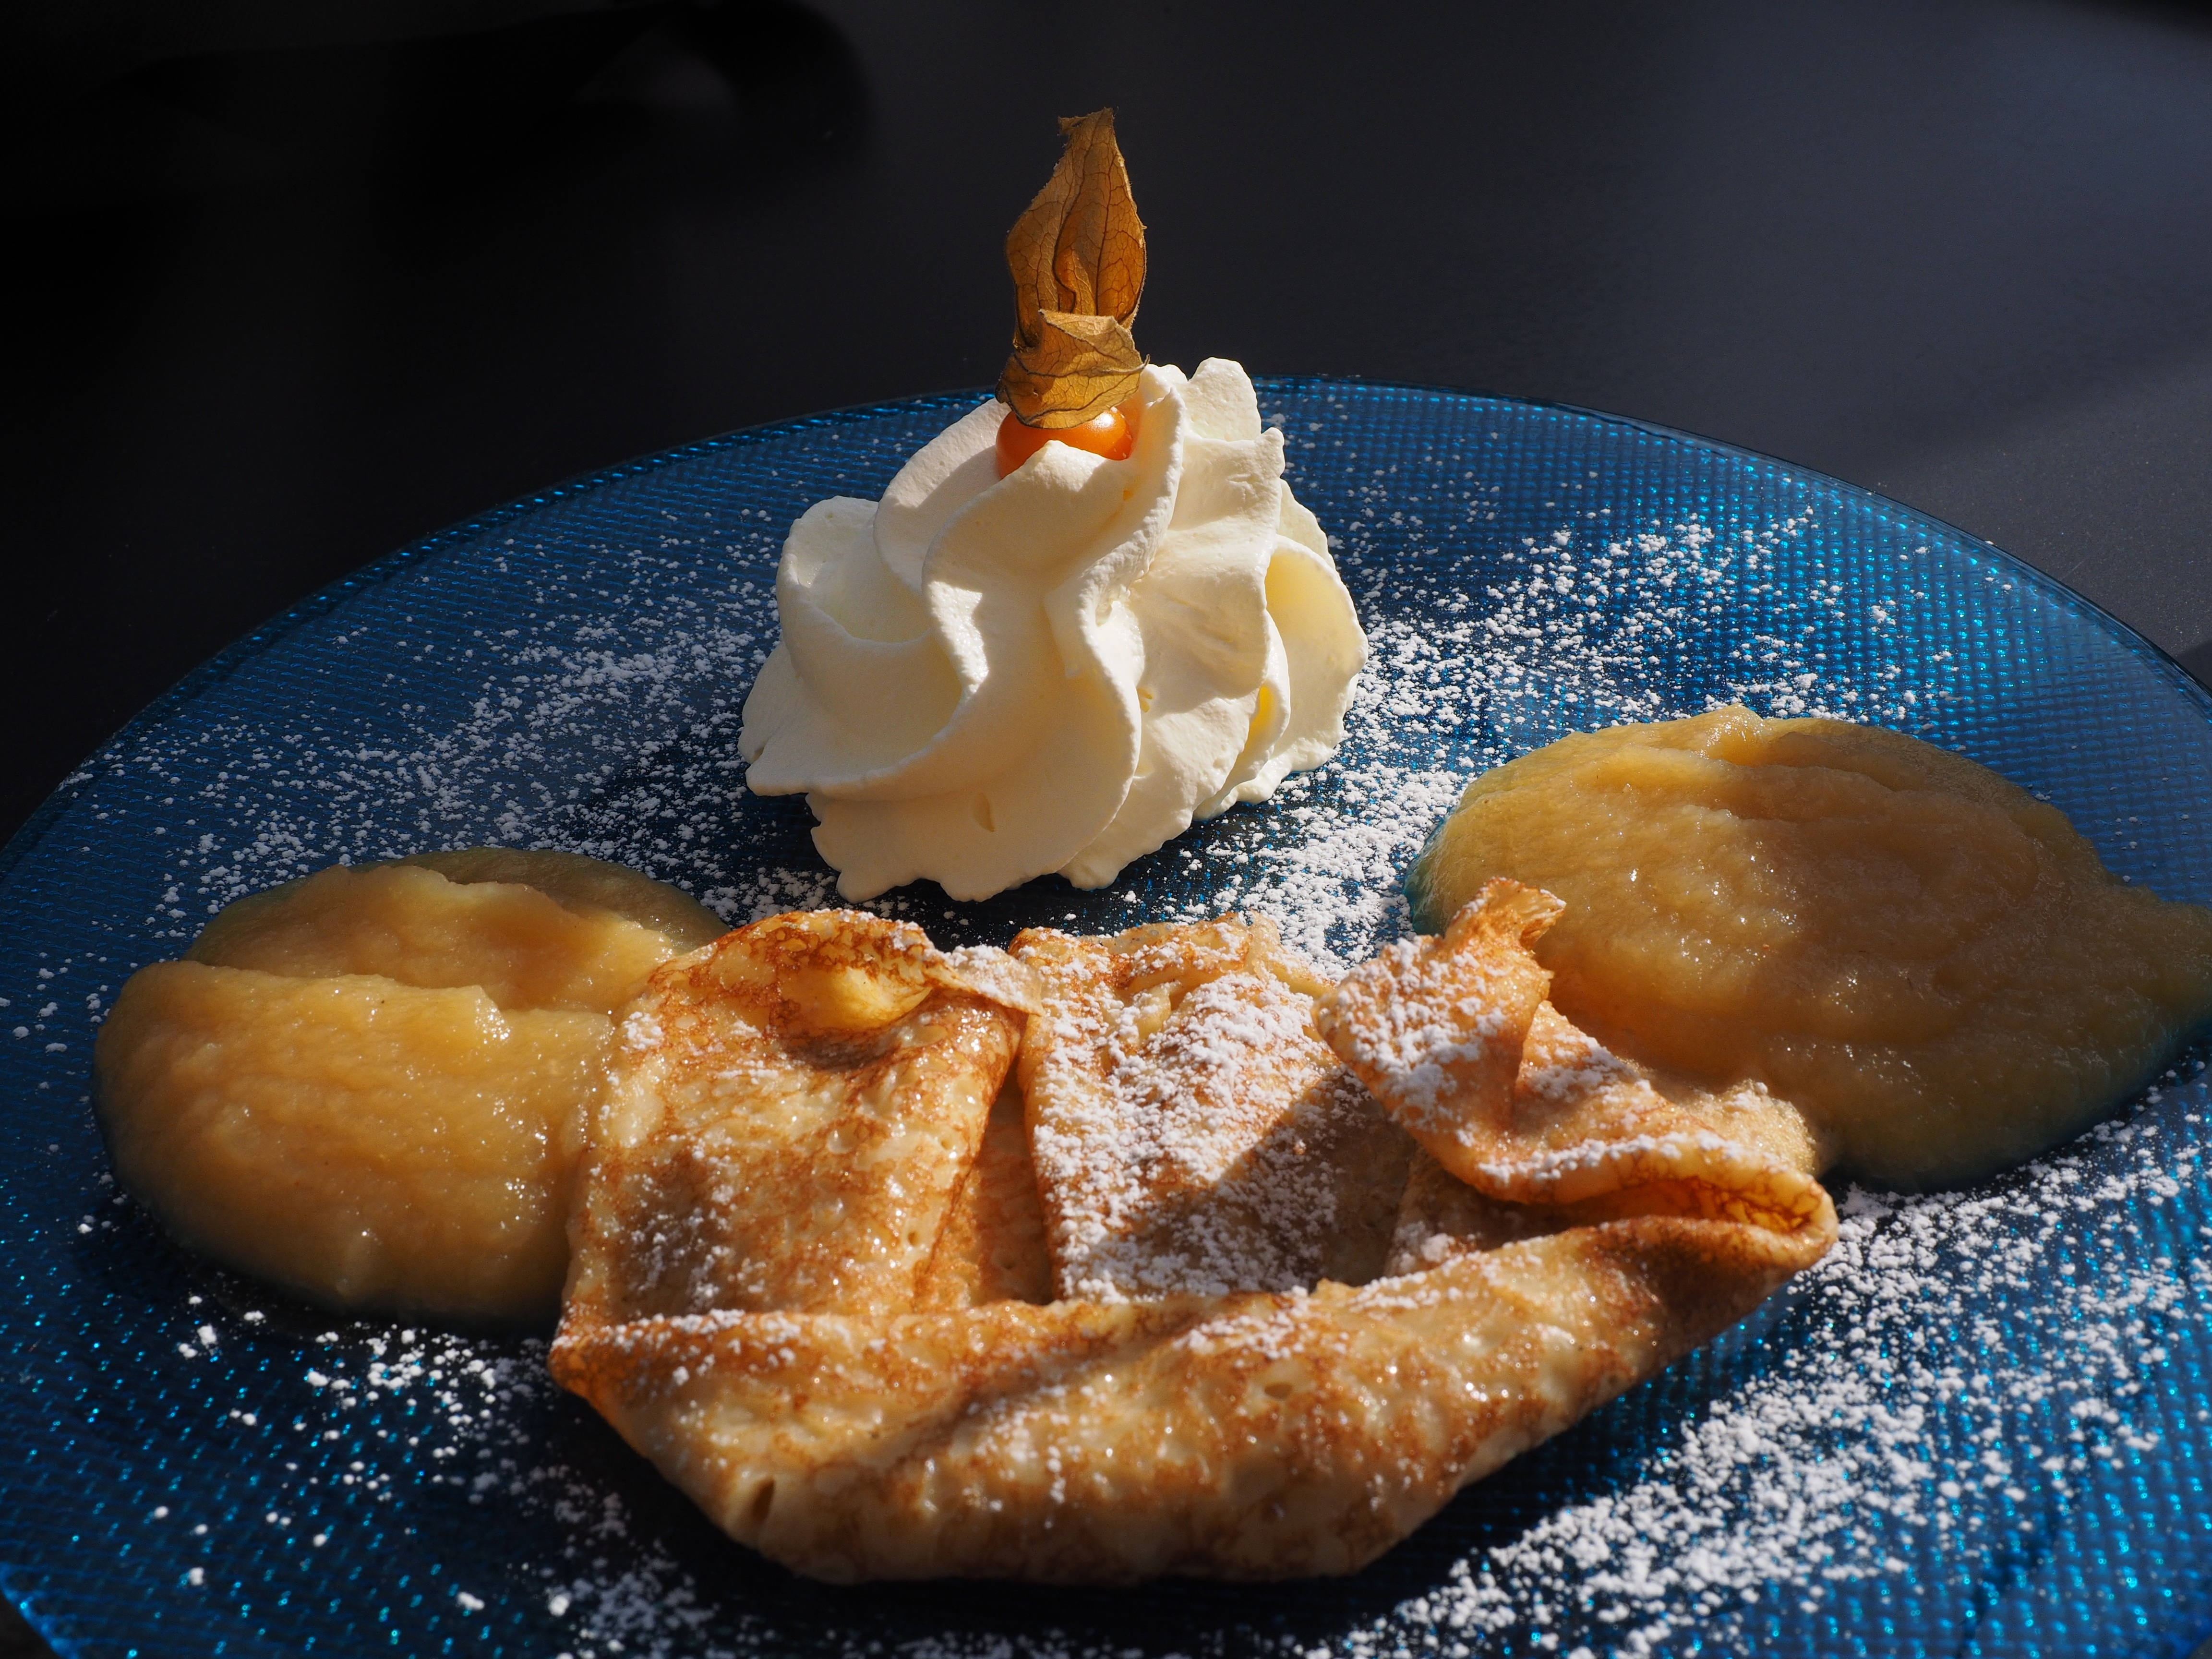
sweet, dish, meal, food, breakfast, baking, dessert, cuisine, cream, delicious, pancake, sweet dish, icing sugar, applesauce, sweetness